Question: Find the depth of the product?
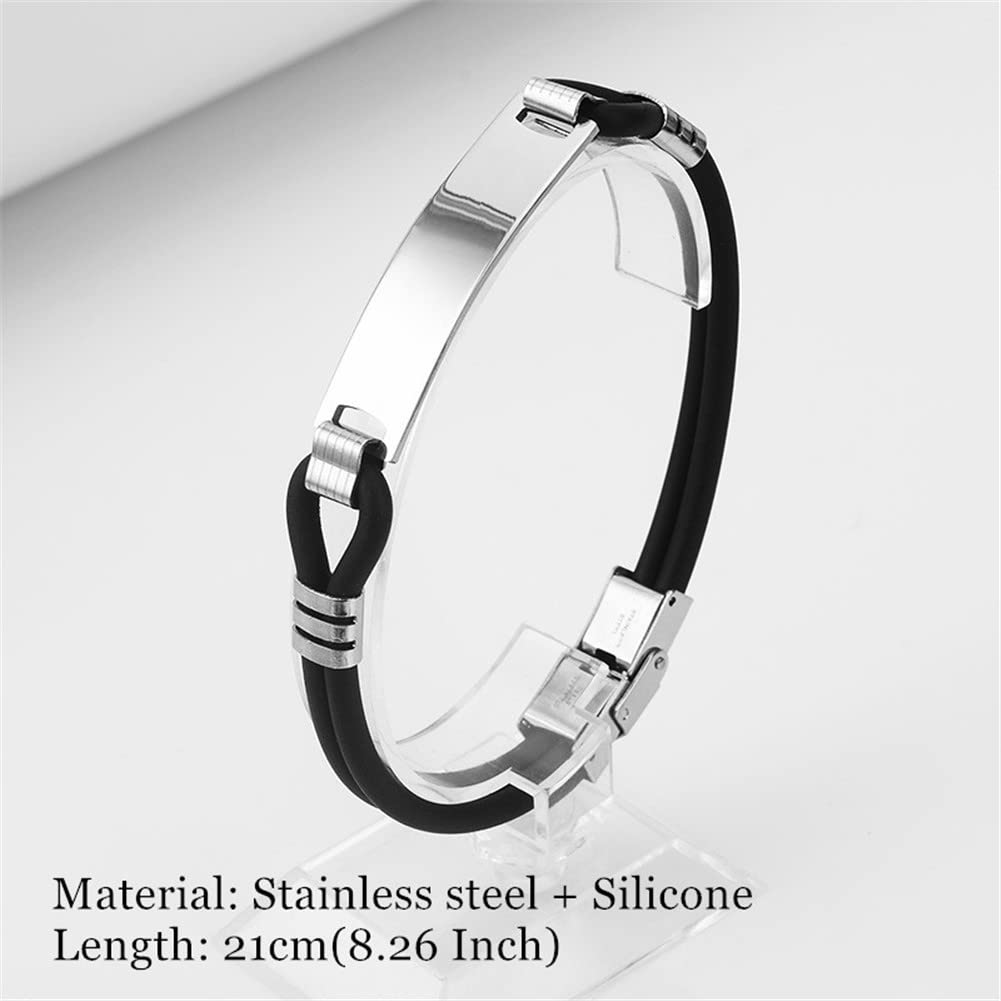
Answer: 21.0 centimetre